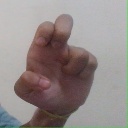
अक्षर: अ